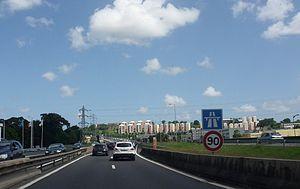
Entrée de l'Autoroute A1 (972) à Fort-de-France.
Fort-de-France est une commune française, chef-lieu de la Martinique. Ses habitants sont appelés les Foyalais. Cette ville qui compte un peu plus de 80 000 habitants en 2017, concentre d'importantes fonctions administratives, militaires et culturelles. C'est aussi un pôle économique, commercial et portuaire majeur de l'archipel des Petites Antilles. L'unité urbaine, c'est-à-dire l'agglomération au sens statistique et morphologique tel que l'Insee l'a défini, comprend 125 036 habitants en 2014. Cependant, Fort-de-France est au cœur d'une conurbation de 165 500 habitants, incluant la commune limitrophe du Lamentin où se situent d'importantes zones d'activités et l'aéroport international Martinique Aimé Césaire, la commune de Schœlcher, ville universitaire, et les communes de Saint-Joseph et de Case-Pilote.
L'autoroute française A1 est une autoroute française située en Martinique.